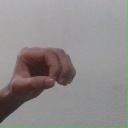
अक्षर: औ